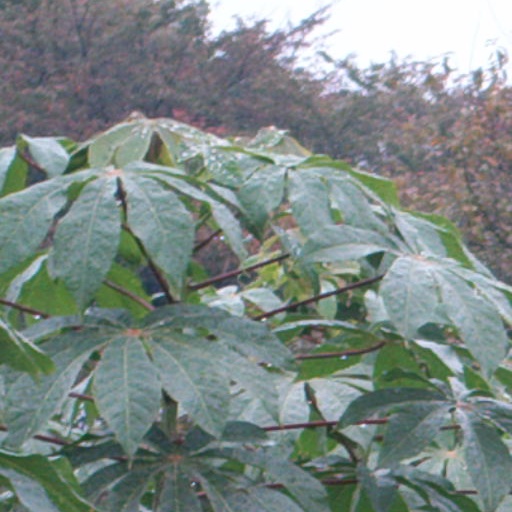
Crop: cassava